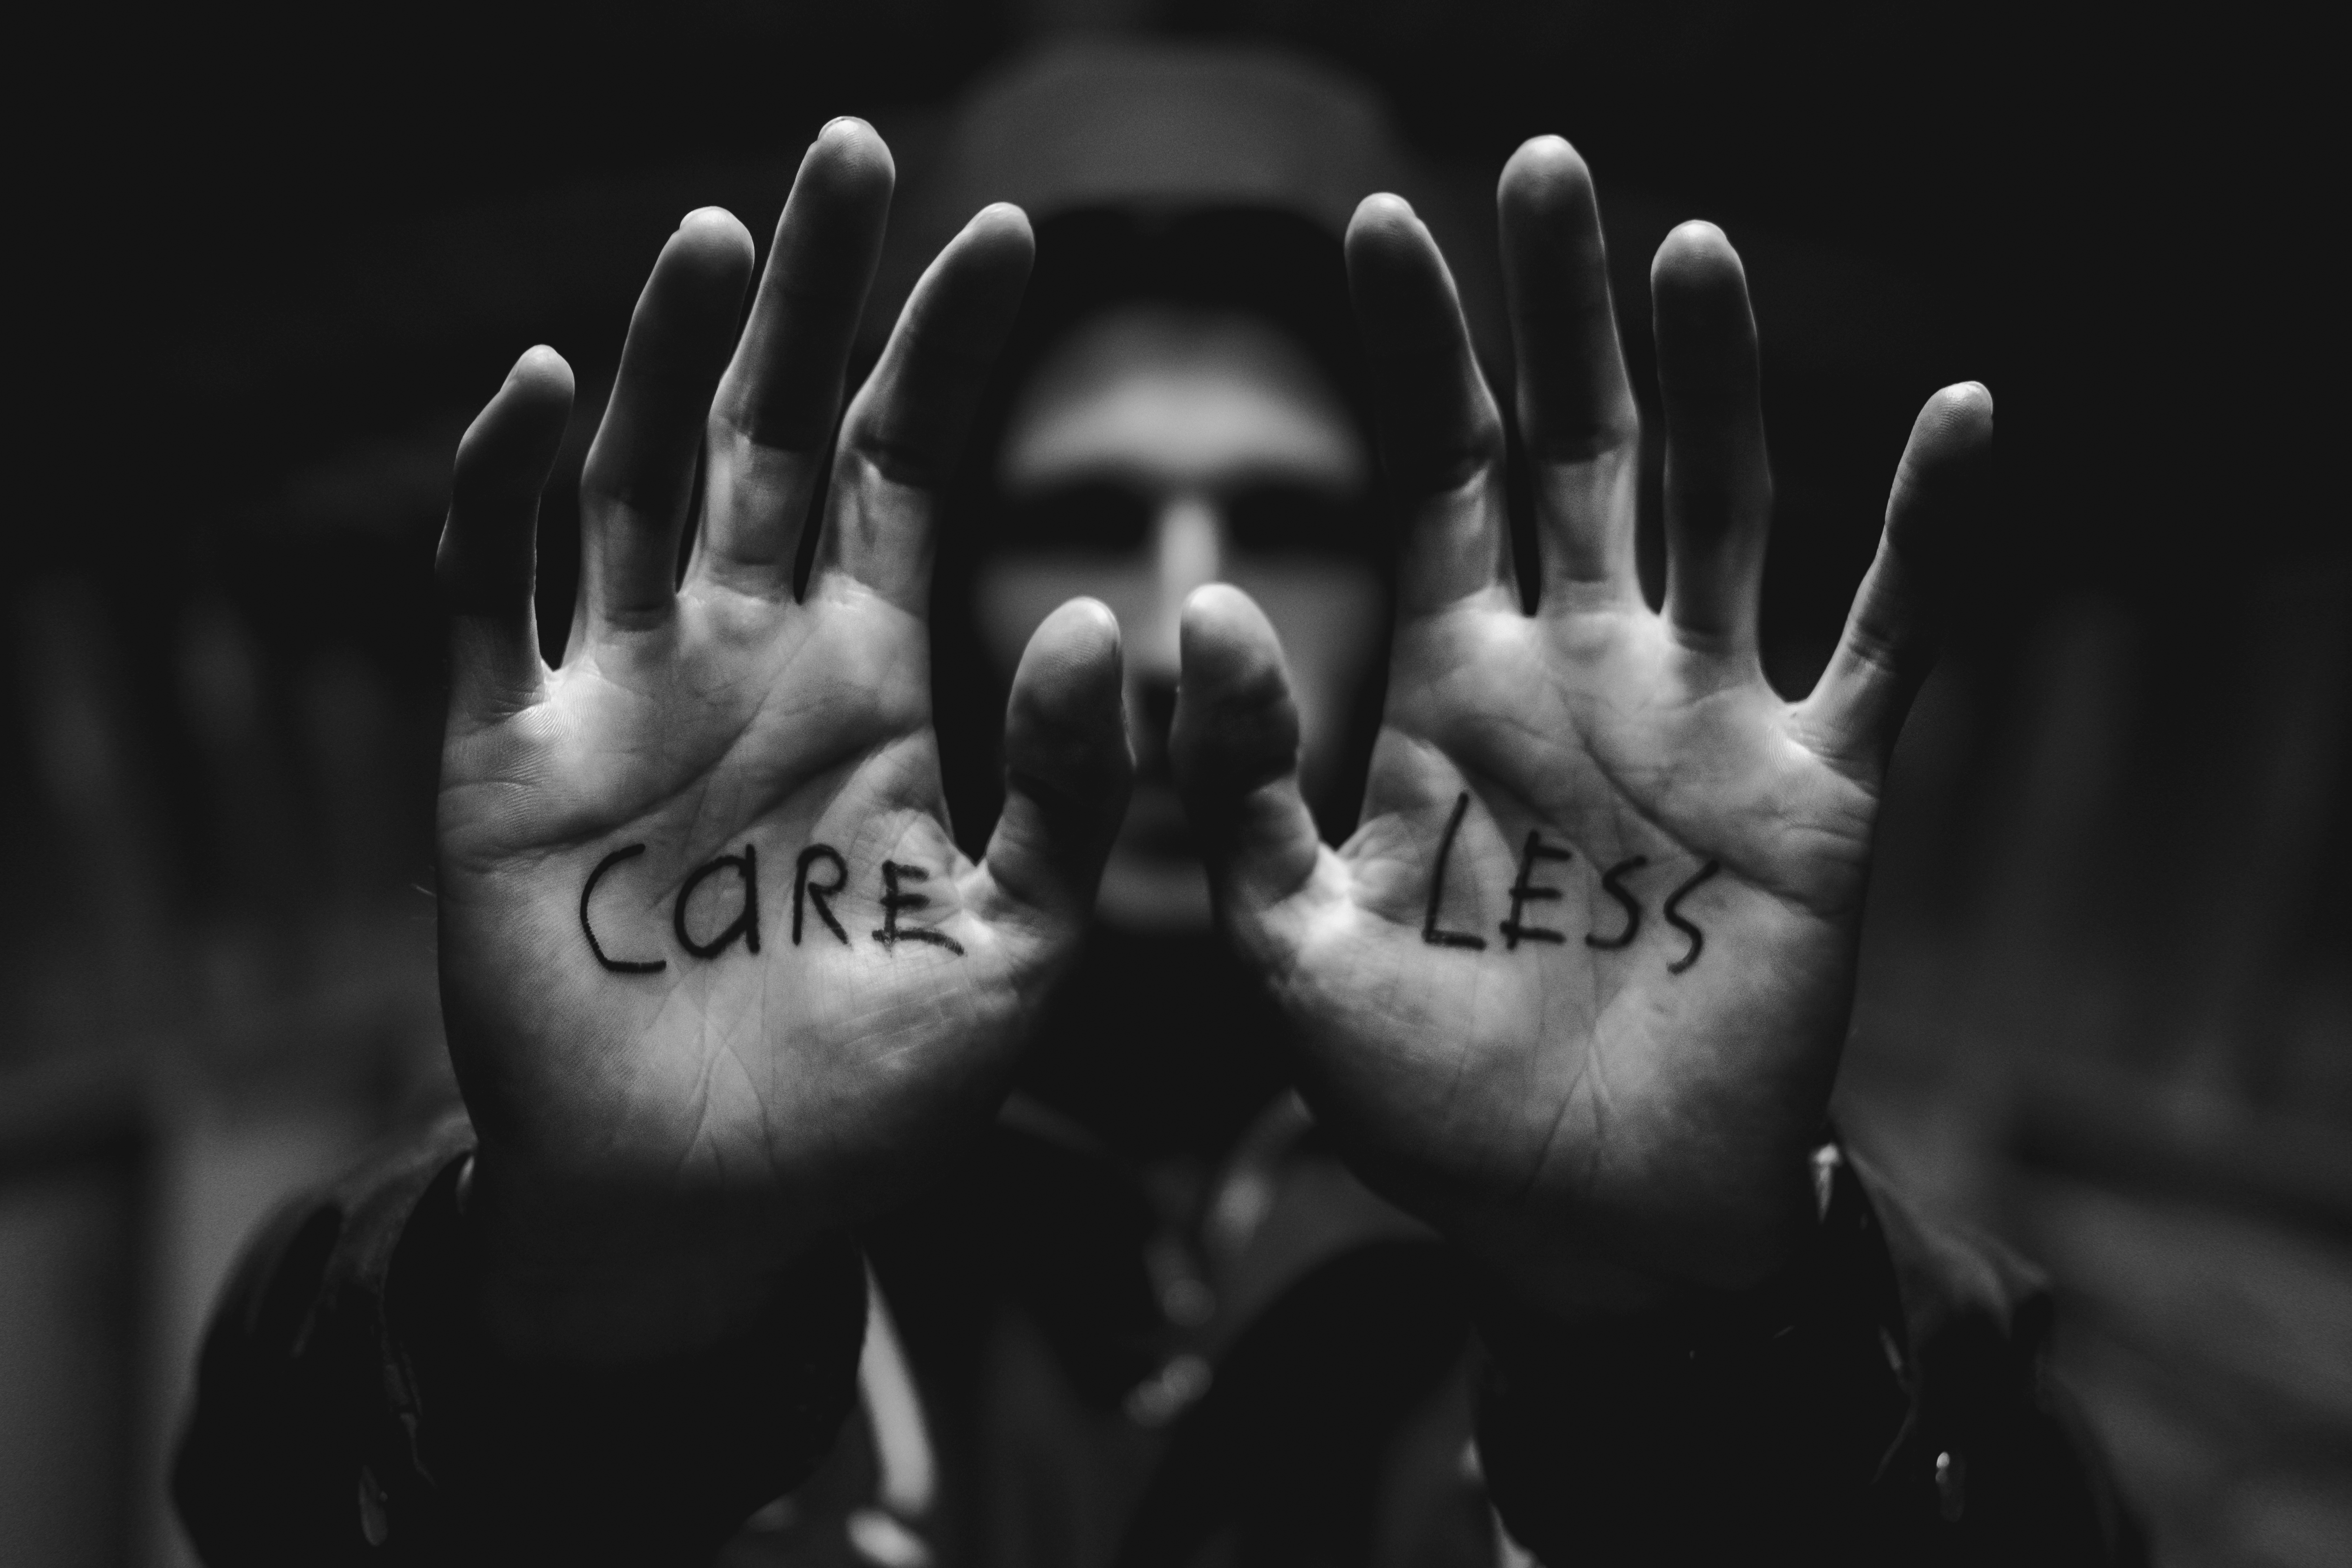
hand, black and white, photography, finger, darkness, black, monochrome, emotion, interaction, sense, monochrome photography, film noir